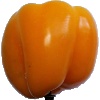
Label: Pepper Yellow 1